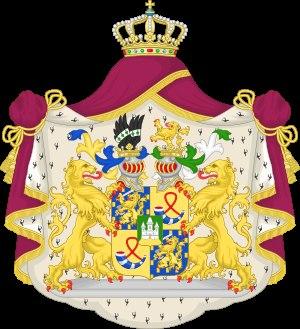
Willem-Alexander, né le 27 avril 1967 à Utrecht, est roi des Pays-Bas depuis le 30 avril 2013.